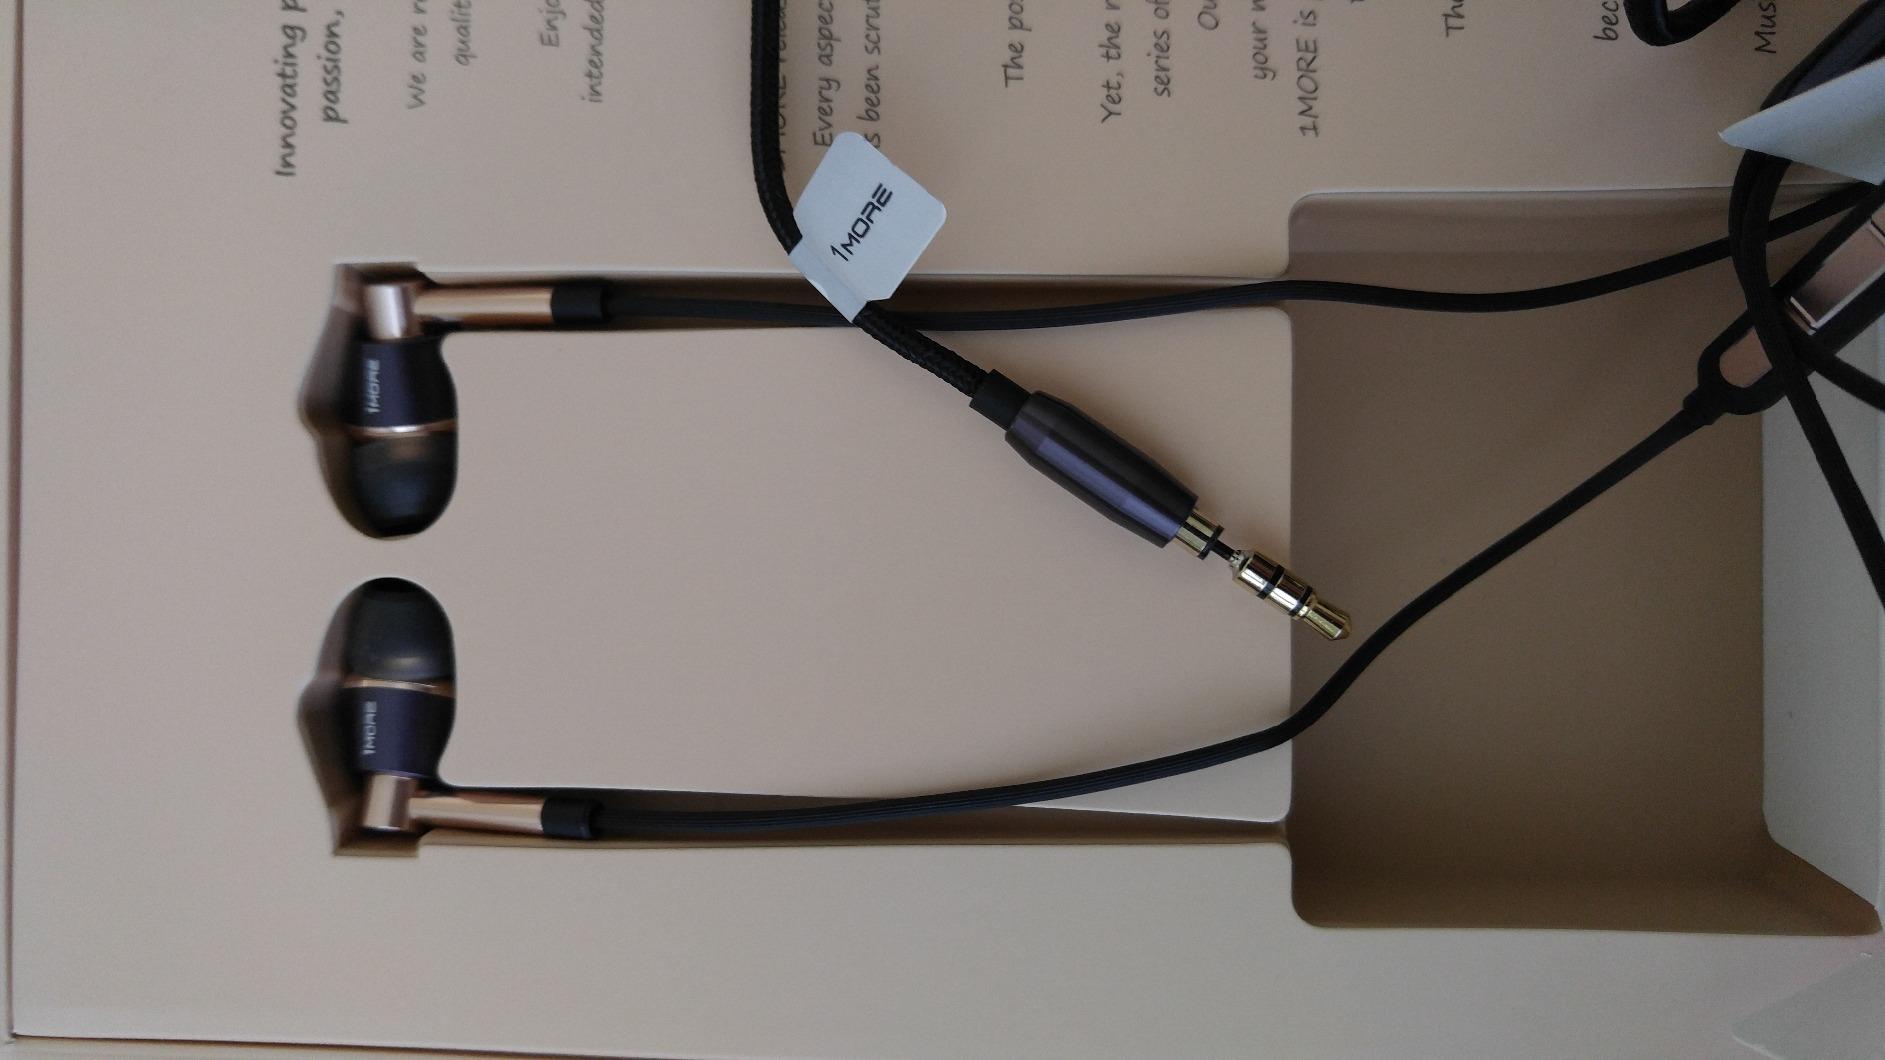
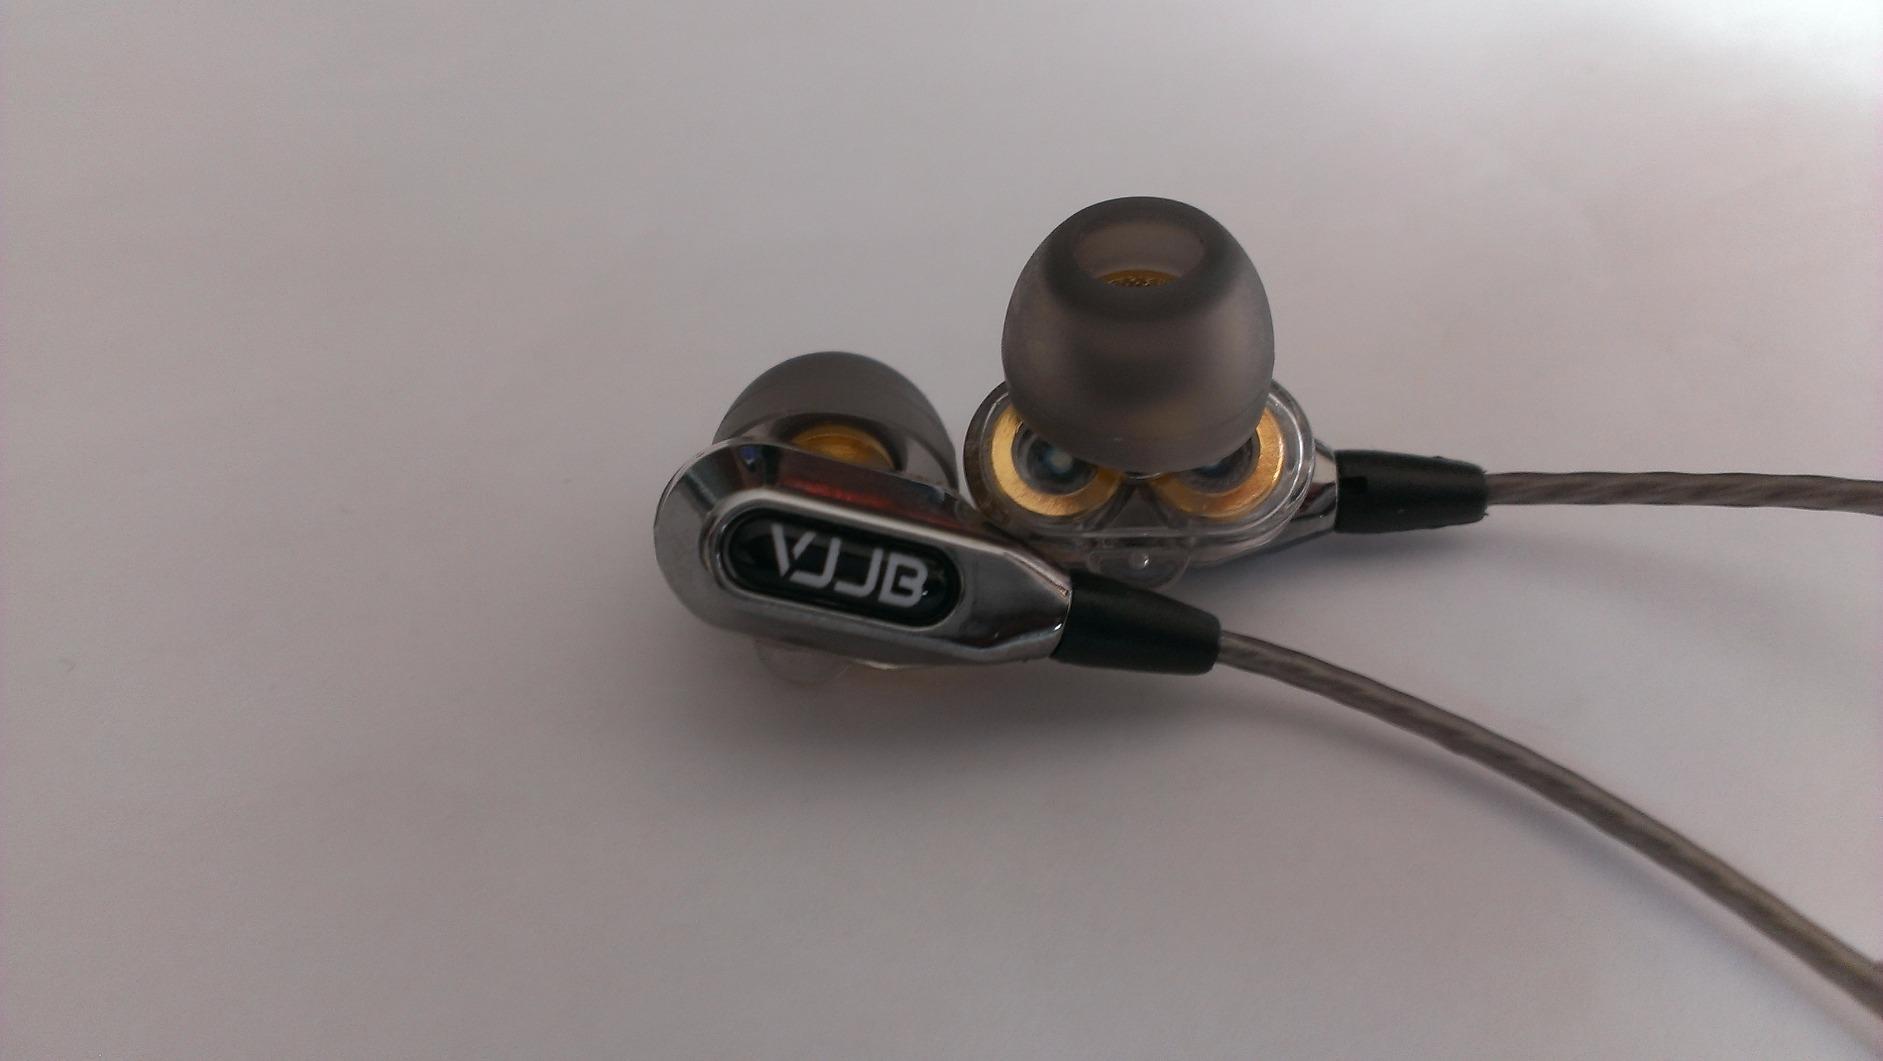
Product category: headphones
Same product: no